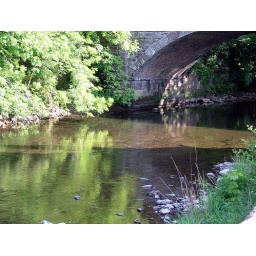
jubilee bridge over the river cocker in Cockermouth, Cumbria, England